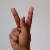
The image shows a hand gesture representing the letter 'K' in Indian Sign Language.